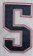
Number: 5